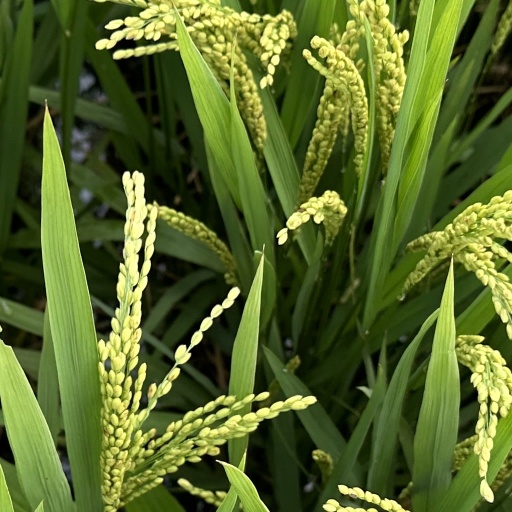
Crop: rice